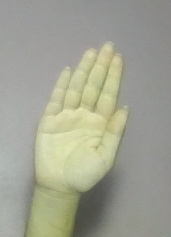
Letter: seen